Taxi to Gibraltar

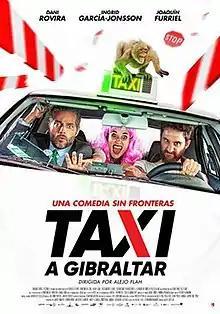
Theatrical release Poster

Taxi to Gibraltar is a 2019 Spanish-Argentine buddy road movie and madcap comedy with adventure elements directed by Alejo Flah, starring Joaquín Furriel, Dani Rovira and Ingrid García-Jonsson.